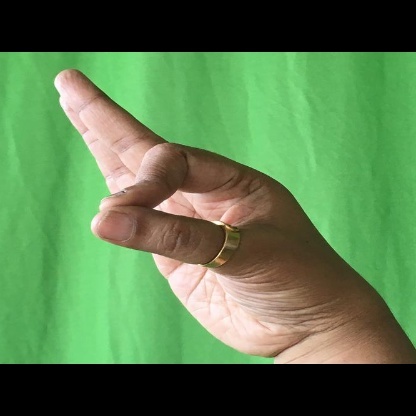
Mudra: Aralam